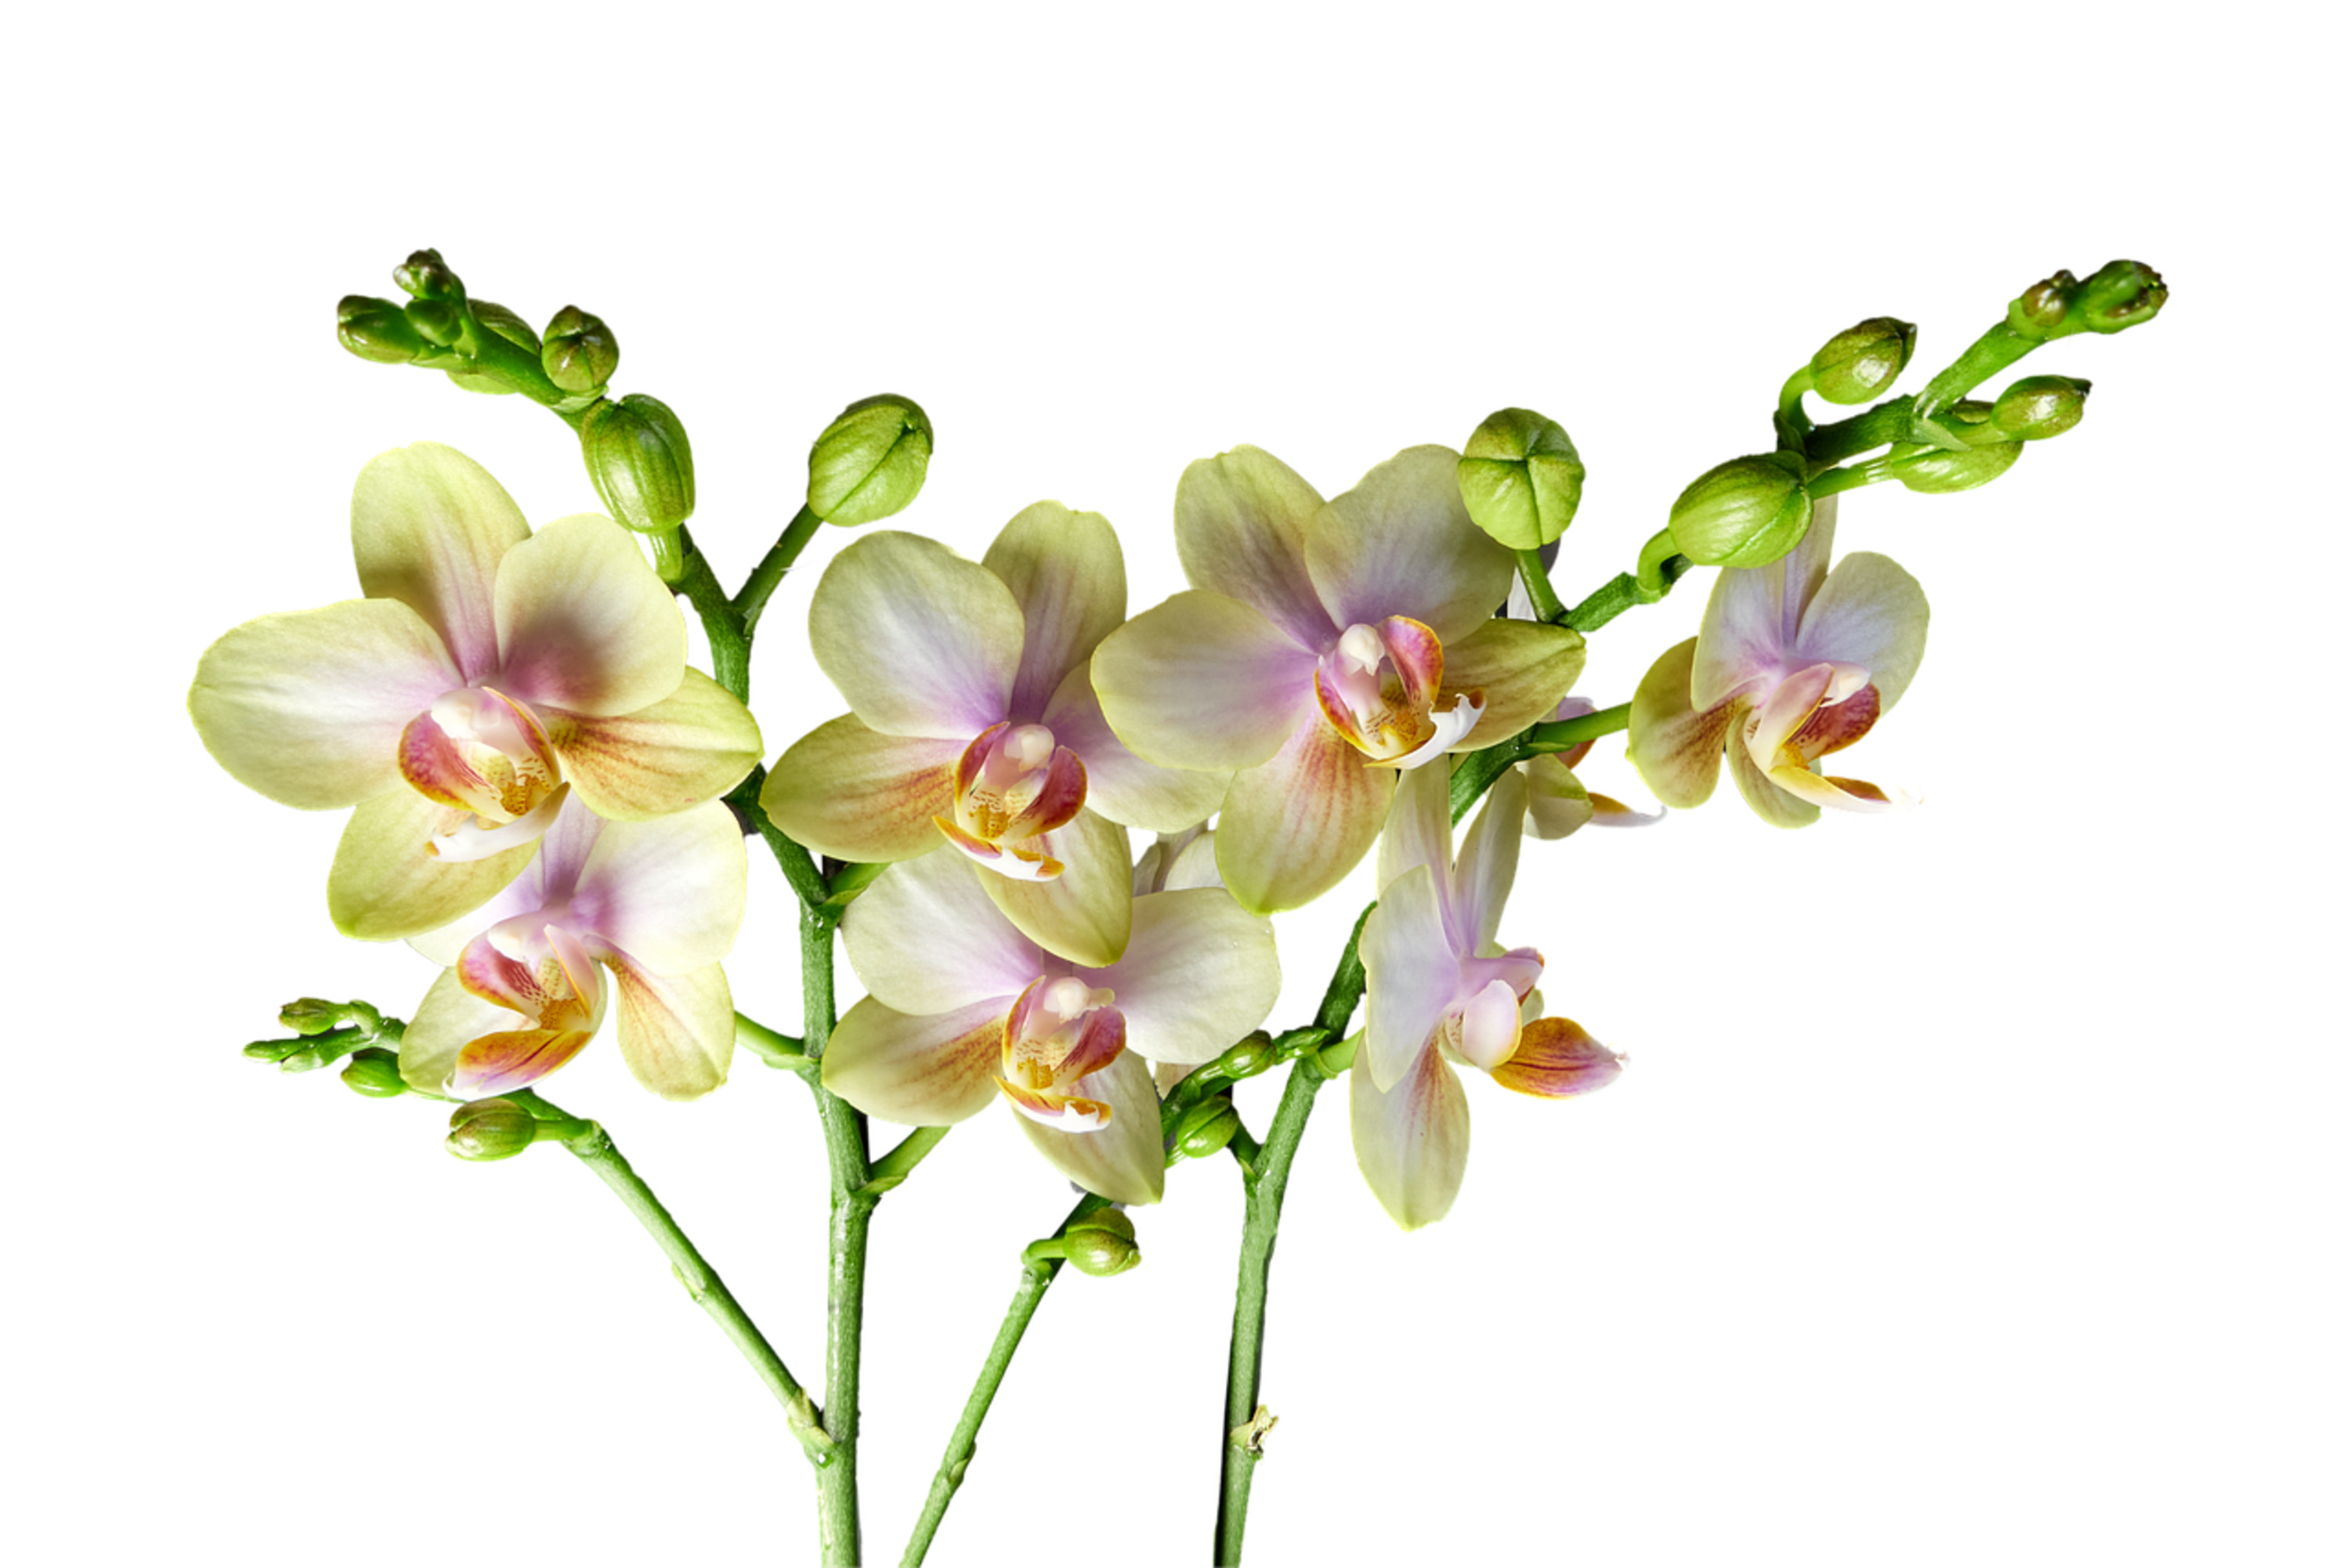
orchid, flower, plant, petal, moth orchid, terrestrial plant, Pedicel, flowering plant, blossom, cut flowers, artificial flower, houseplant, art, painting, illustration, floristry, floral design, orchids of the philippines, drawing, bouquet, plant stem, flower arranging, wildflower, lily family, cattleya, perennial plant, amaryllis family, violet family, crocus, still life photography, cypripedium